Longeing

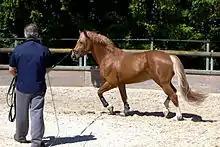
A horse wearing a longeing cavesson

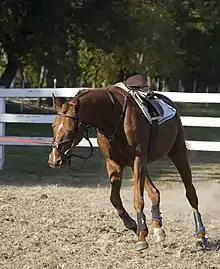
A horse being longed in a bridle

A longeing cavesson (alternate spelling caveson) is the classic headgear specialized for longeing, but in modern times is not the most commonly used equipment. It is a type of headstall with one to three rings on the noseband to which the longe line is attached. The most common point of attachment is the center ring at the top of the cavesson, which allows the horse to go both directions without having to stop and change the adjustment of the line. The two side rings are occasionally used for attachment of the longe line, but more often are used for attachment of side reins or long lines.